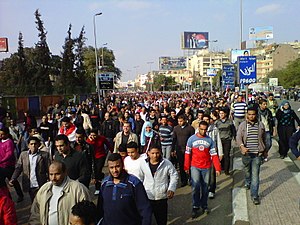
Egyptiske revolution 2011
Egyptiske demonstranter 25. januar 2011
Den egyptiske revolution eller Vredens dag er en række gadedemonstrationer, protester og civile ulydighedshandlinger, som har fundet sted i Egypten siden 25. januar 2011 og i høj grad er inspireret af Jasminrevolutionen i Tunesien. Hovedformålet med optøjerne var at vælte Egyptens præsident Hosni Mubarak, som har været ved magten i næsten 30 år. Som en konsekvens af revolutionen dannede den egyptiske hærs øverste råd en overgangsregering med nye ministre fra oppositionen i februar 2011.